How the West Was Won (TV series)

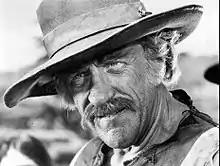
James Arness as Zeb Macahan

Zebulon Macahan is a well-known mountain man and scout working for the U.S. Army in the Indian Territories. The pilot movie shows Zeb not having seen his family for ten years and with the Civil War approaching, deciding to visit them in Manassas, Virginia. Because war comes too close to home, Zeb's sister-in-law, Kate, convinces her husband, Zeb's brother Tim, to move their two sons, Seth and Jed (renamed Luke and Josh in the remaining episodes) and two daughters (Jessie and Laura) out west.